Mark Twain Cave

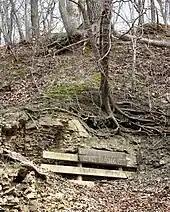

While it is possible that prehistoric Native Americans were aware of the cave, the earliest documentation claims that Mark Twain Cave was discovered in the winter of 1819–1820 by a local hunter, Jack Simms, when his dog chased an animal into a small hillside opening south of current-day Hannibal. Upon investigation with torches, he and his brothers found that the small opening led to a large underground labyrinth. The cave proved a popular diversion for mid-19th century Hannibal residents, especially children, including the young Sam Clemens. These childhood explorations would later reappear in five of Mark Twain's books. The proximity to the Mississippi River and its cooling breezes made the small valley between the river bluffs containing the caves a popular site for family picnics and church outings in the summertime.